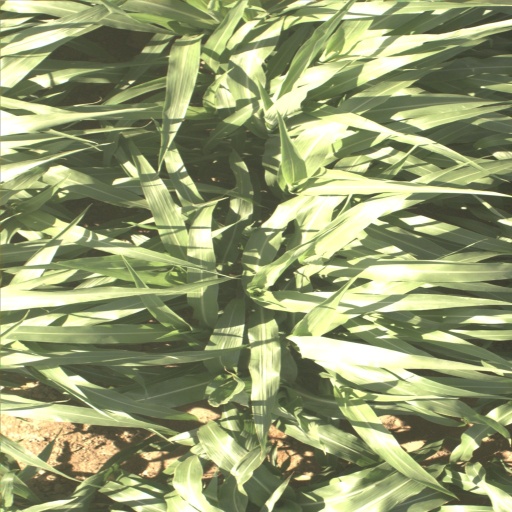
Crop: sorghum